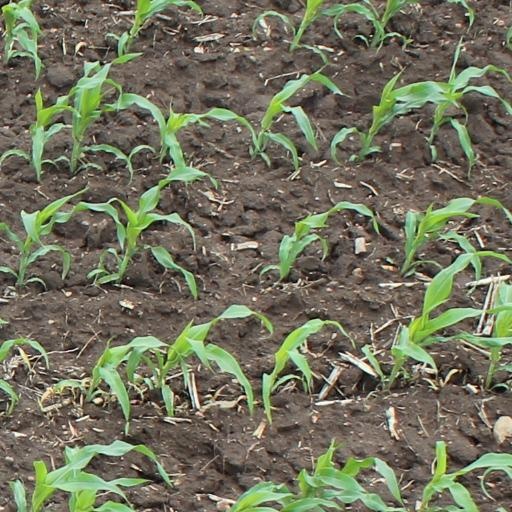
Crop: maize; corn